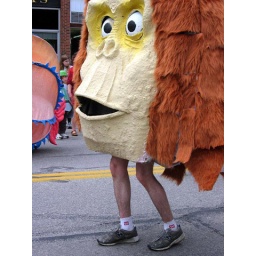
A giant monkey head walks down the street in Oberlin's Big Parade.